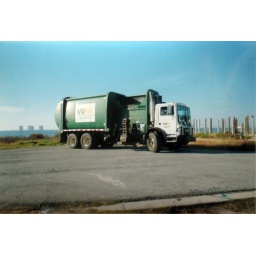
Parked in a cul-de-sac next to the water on a gated street